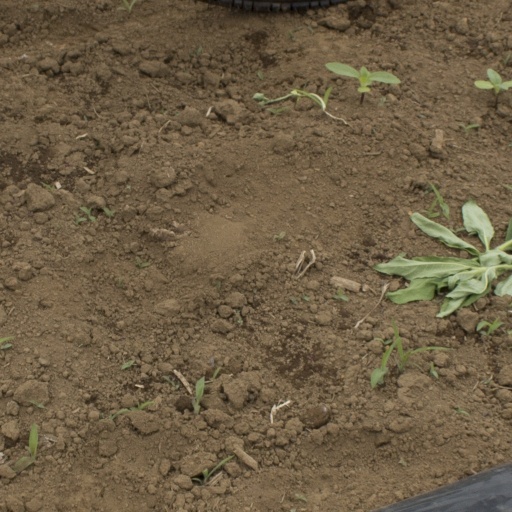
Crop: Jerusalem artichoke